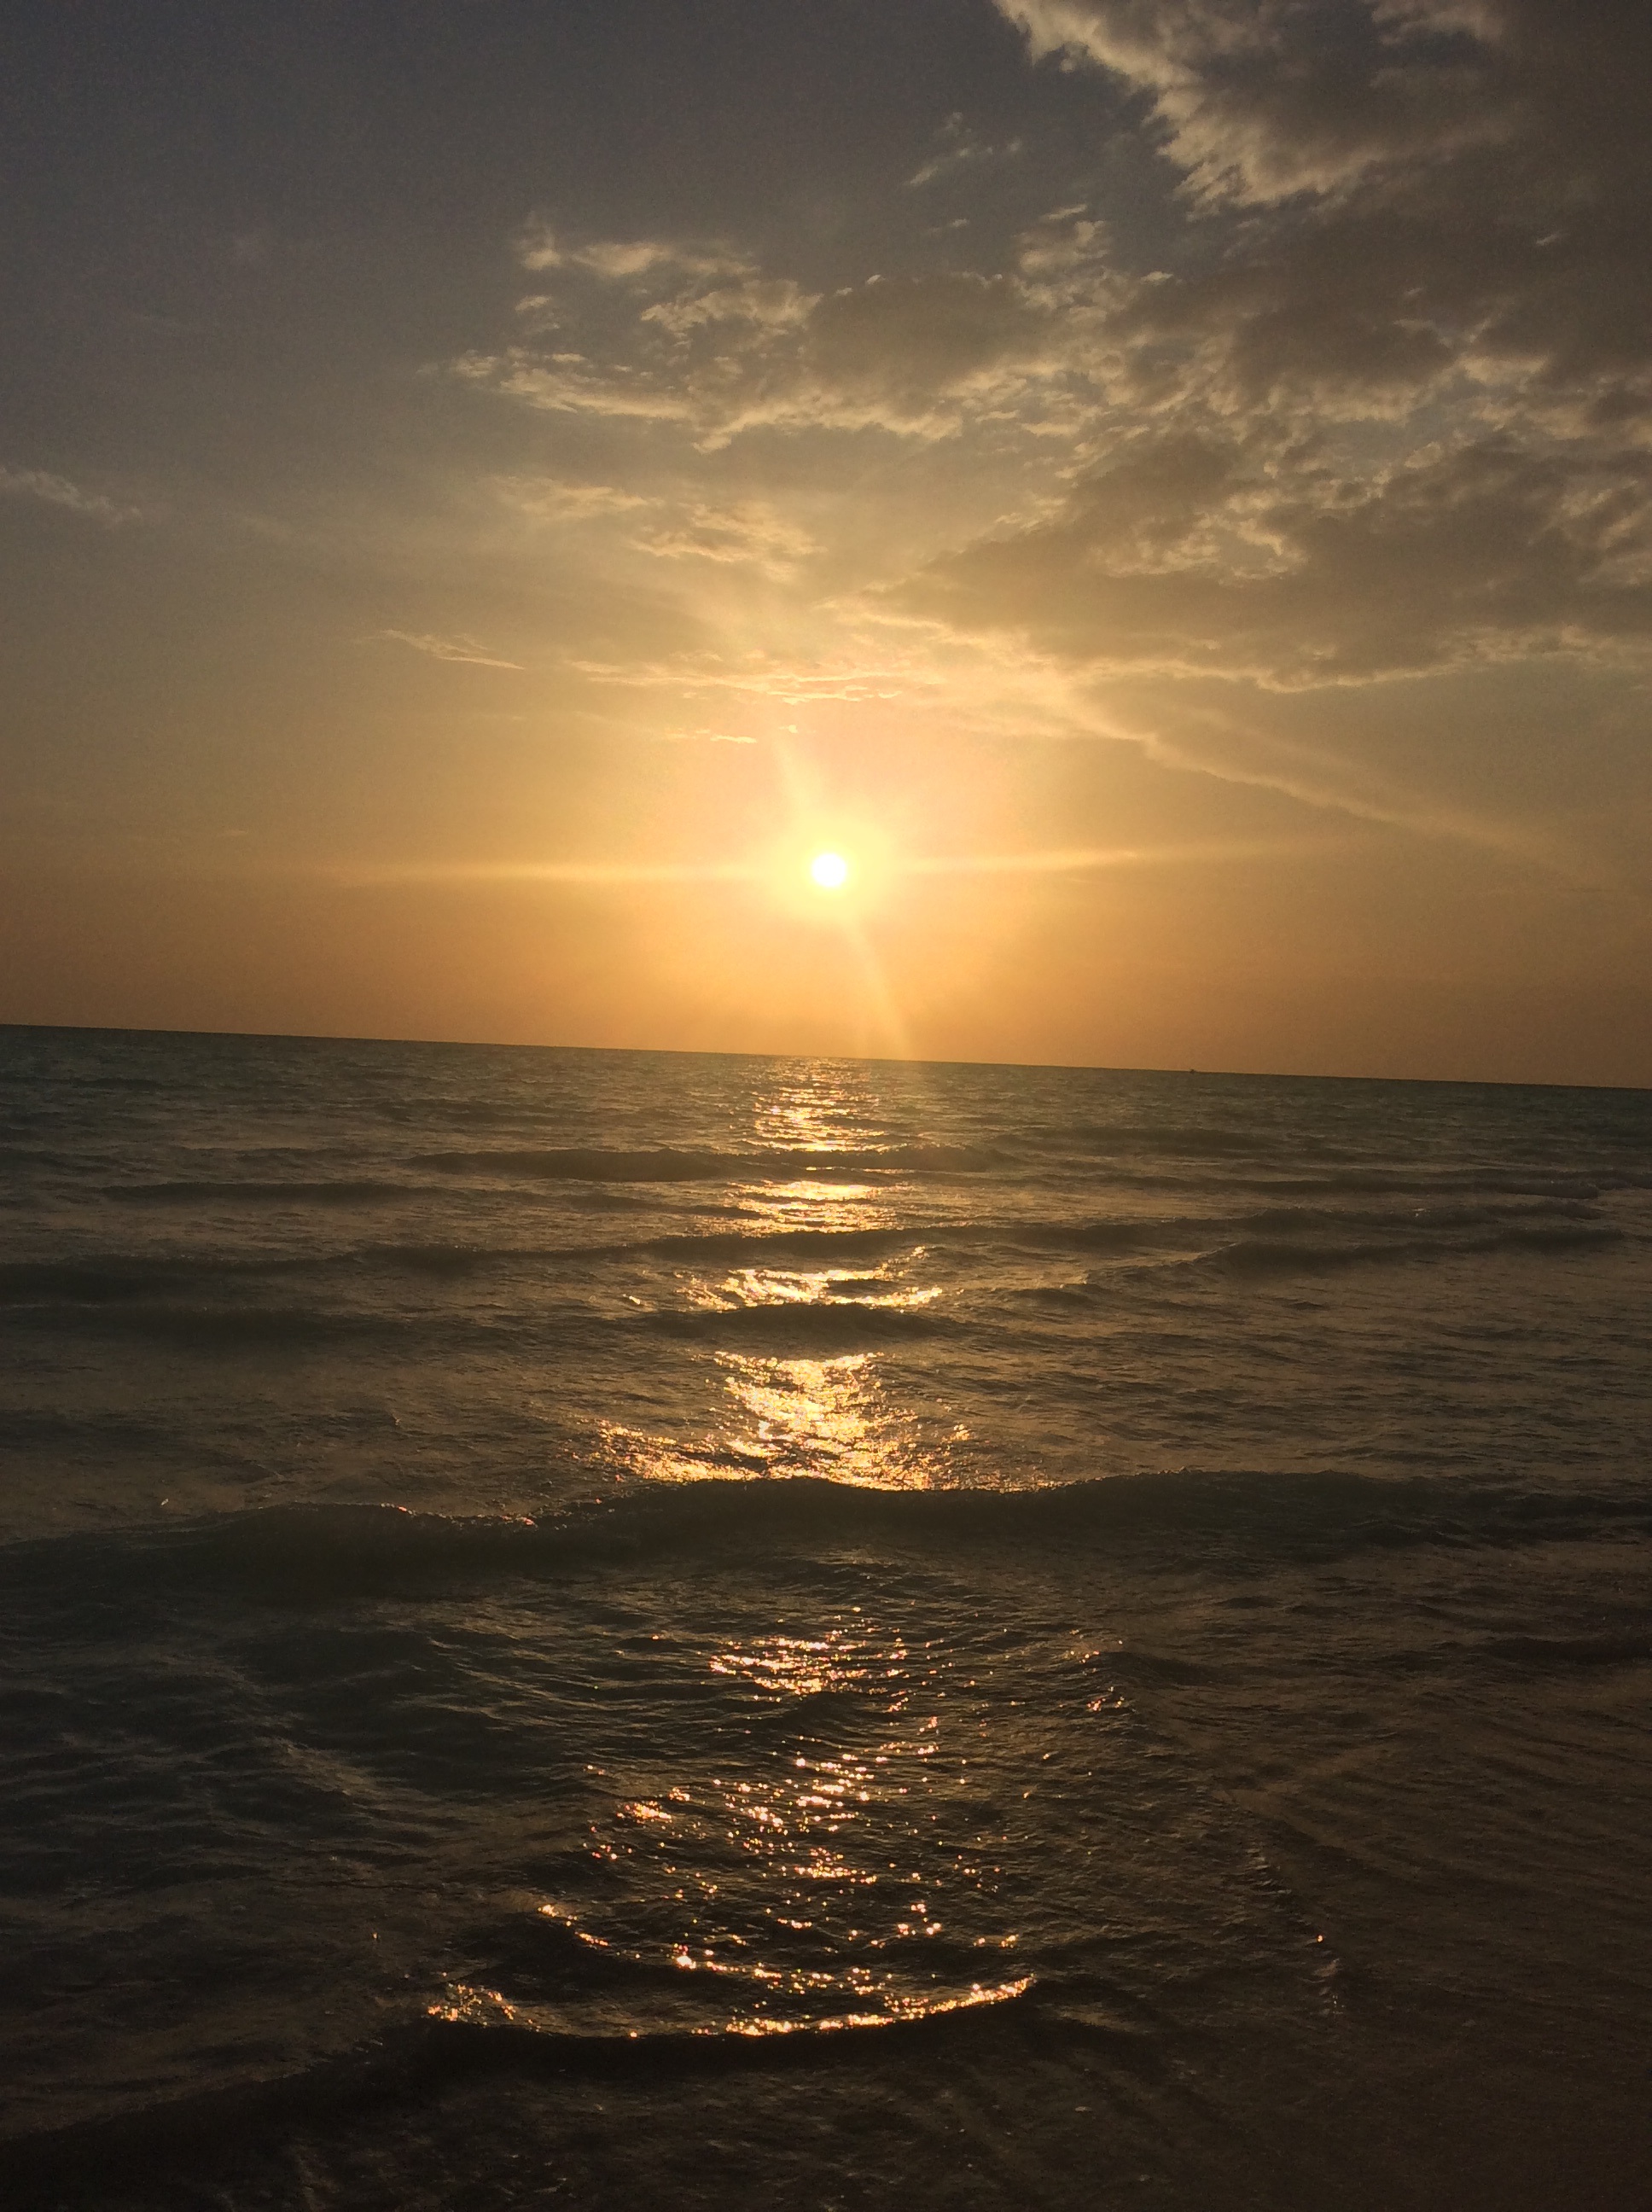
beach, sea, coast, ocean, horizon, cloud, sun, sunrise, sunset, sunlight, morning, shore, wave, dawn, dusk, evening, body of water, afterglow, wind wave